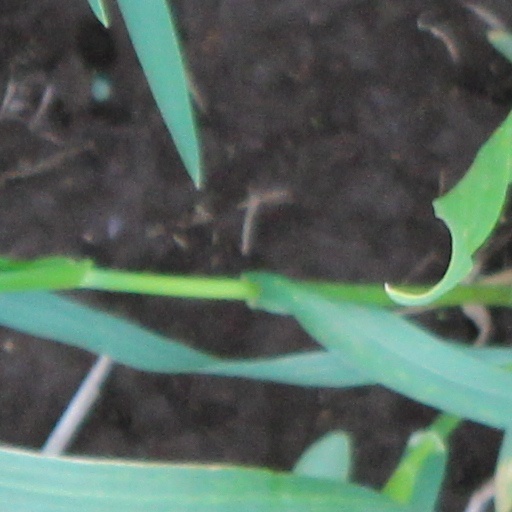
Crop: wheat